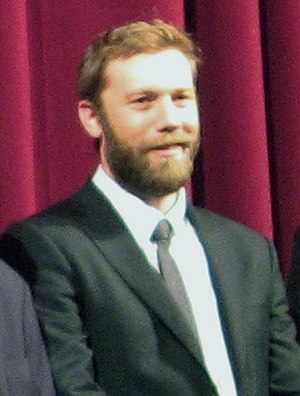
Vølvens forbandelse / Medvirkende
Jacob Cedergren der spiller den Benedict som blev forbandet af Vølven i middelalderen.
Vølvens forbandelse er en dansk familiefilm fra 2008/2009. Filmen er instrueret af Mogens Hagedorn Christiansen, der også har været instruktør på noget af politiserien Anna Pihl.